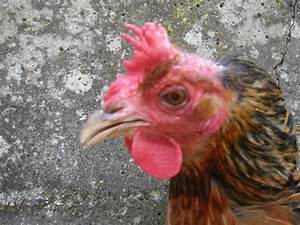
Label: gallina